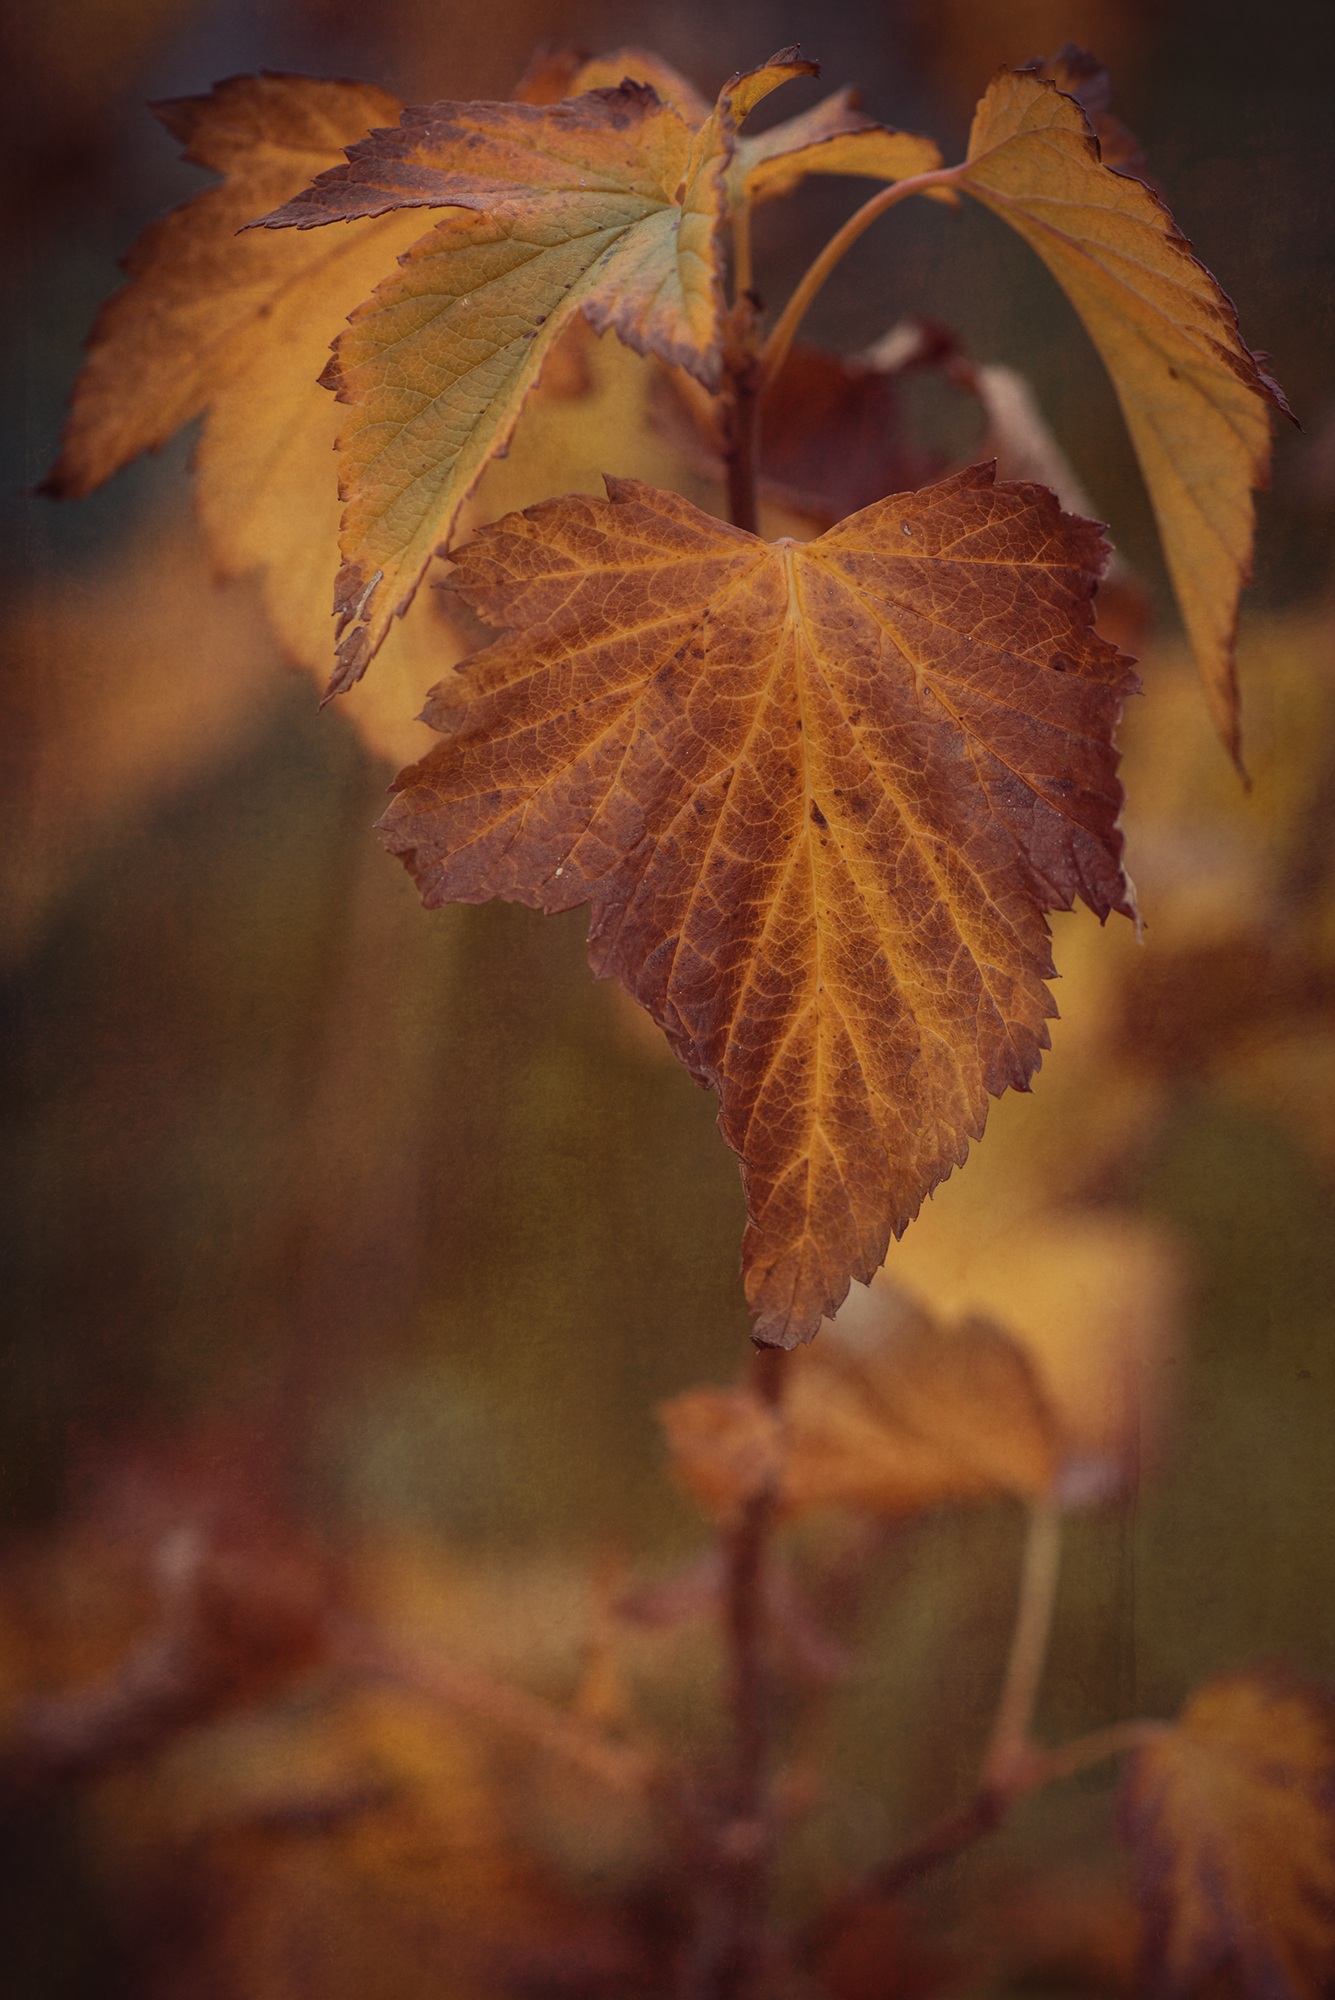
tree, nature, branch, plant, sunlight, leaf, flower, autumn, colorful, close, flora, season, maple leaf, close up, leaves, fall color, fall leaves, macro photography, discolored, flowering plant, currant, currant leaves, woody plant, johannisbeerast